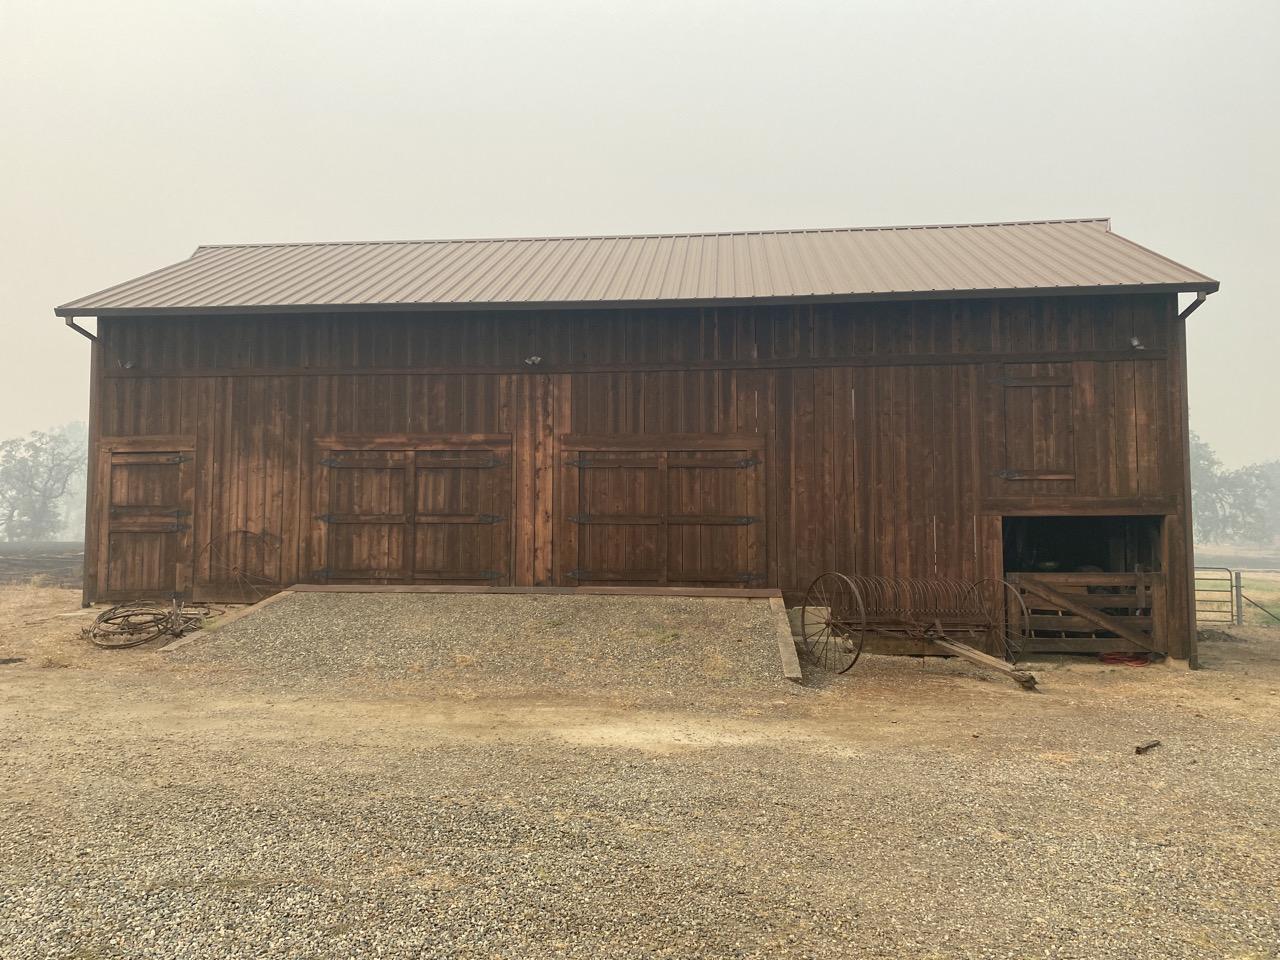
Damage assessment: no_damage